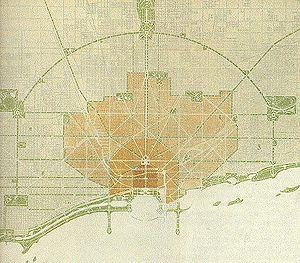
Le Plan Burnham est un nom populaire qui fut donné dans les années 1900 pour définir le vaste plan de restructuration urbaine de la ville de Chicago aux États-Unis. D'abord appelé « Plan de Chicago de 1909 », le plan Burnham a été conduit par les architectes paysagistes et urbanistes Daniel Burnham et Edward H. Bennett.